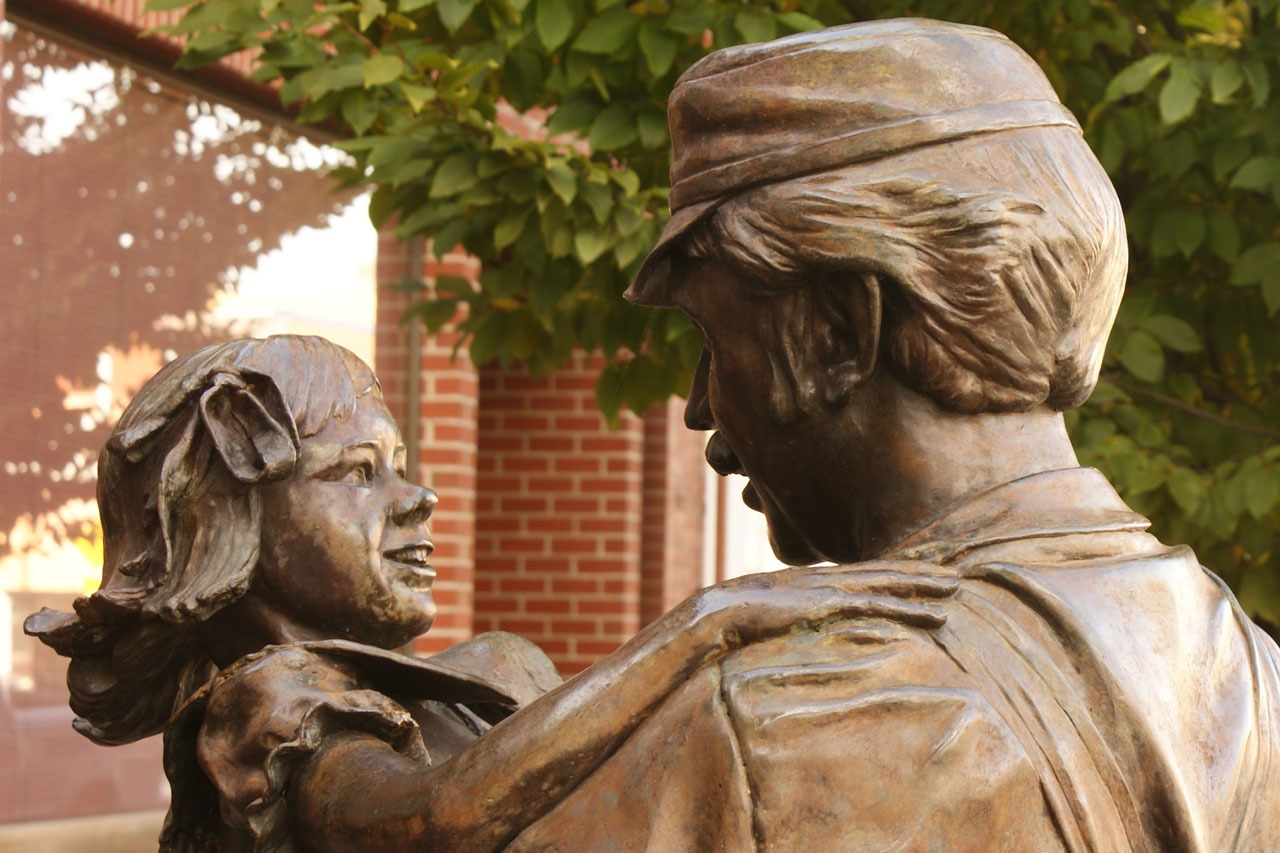
girl, city, home, monument, statue, father, sculpture, art, temple, little, bronze, carving, tacoma, daughter, mythology, coming, centennial, ancient history